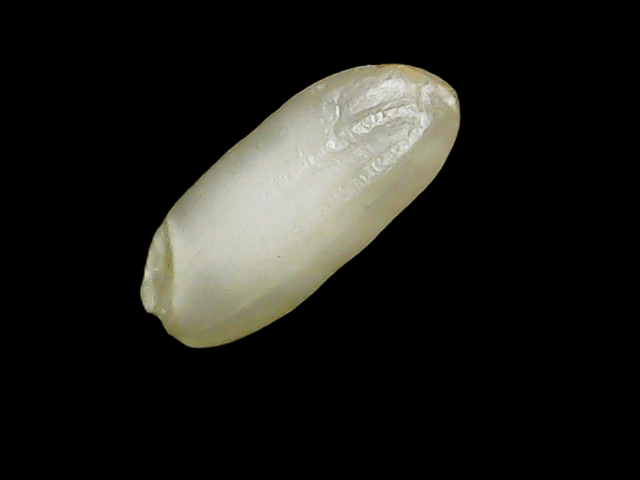
Rice variety: Binadhan21